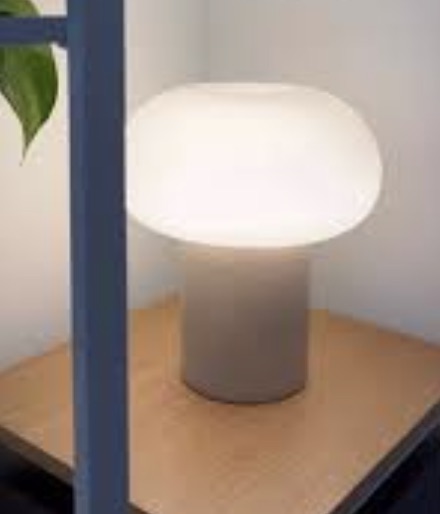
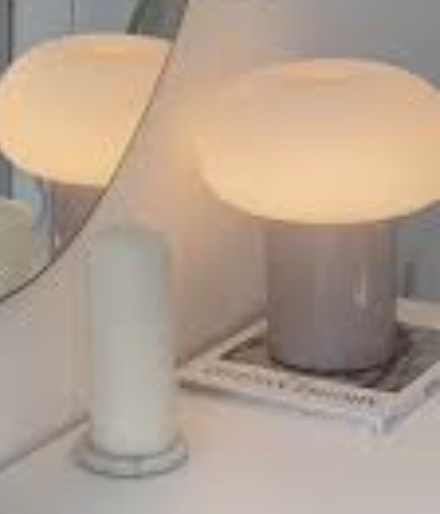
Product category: misc
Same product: yes